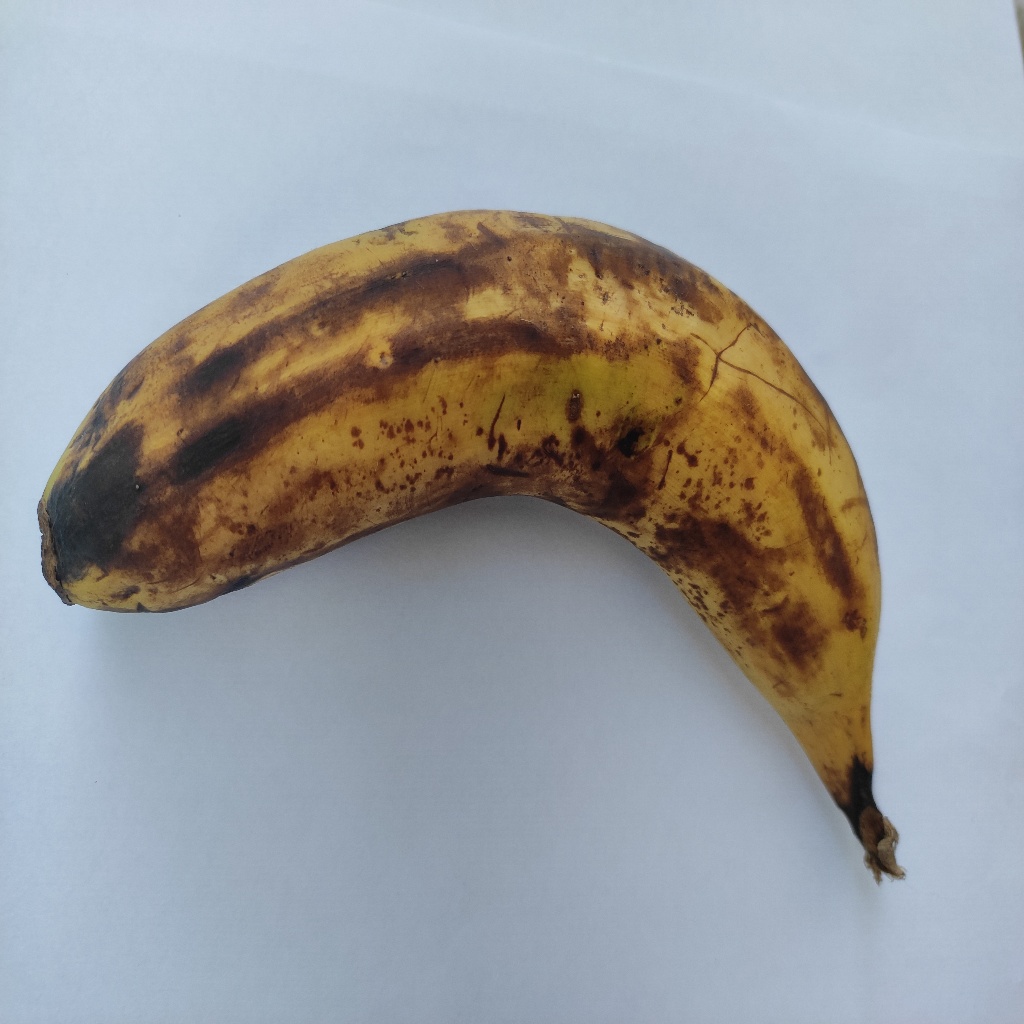
Crop: banana
Quality class: Defect